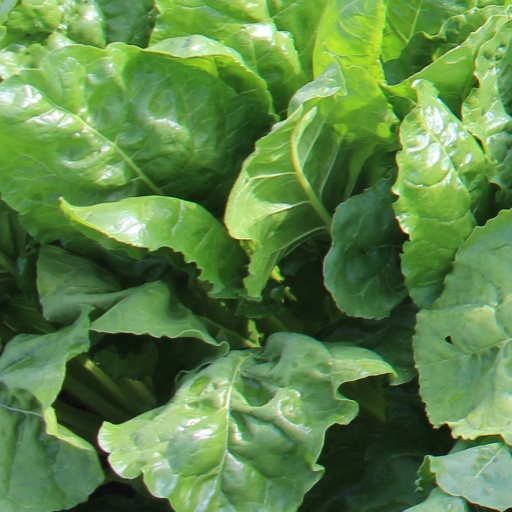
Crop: sugar beet